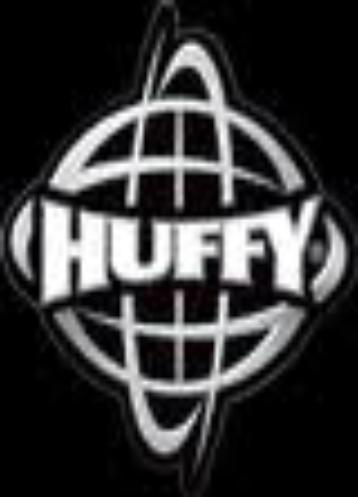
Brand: huffy
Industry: Transportation